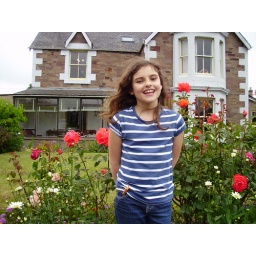
Anna's at home amongst the roses in Barbara and George's garden.